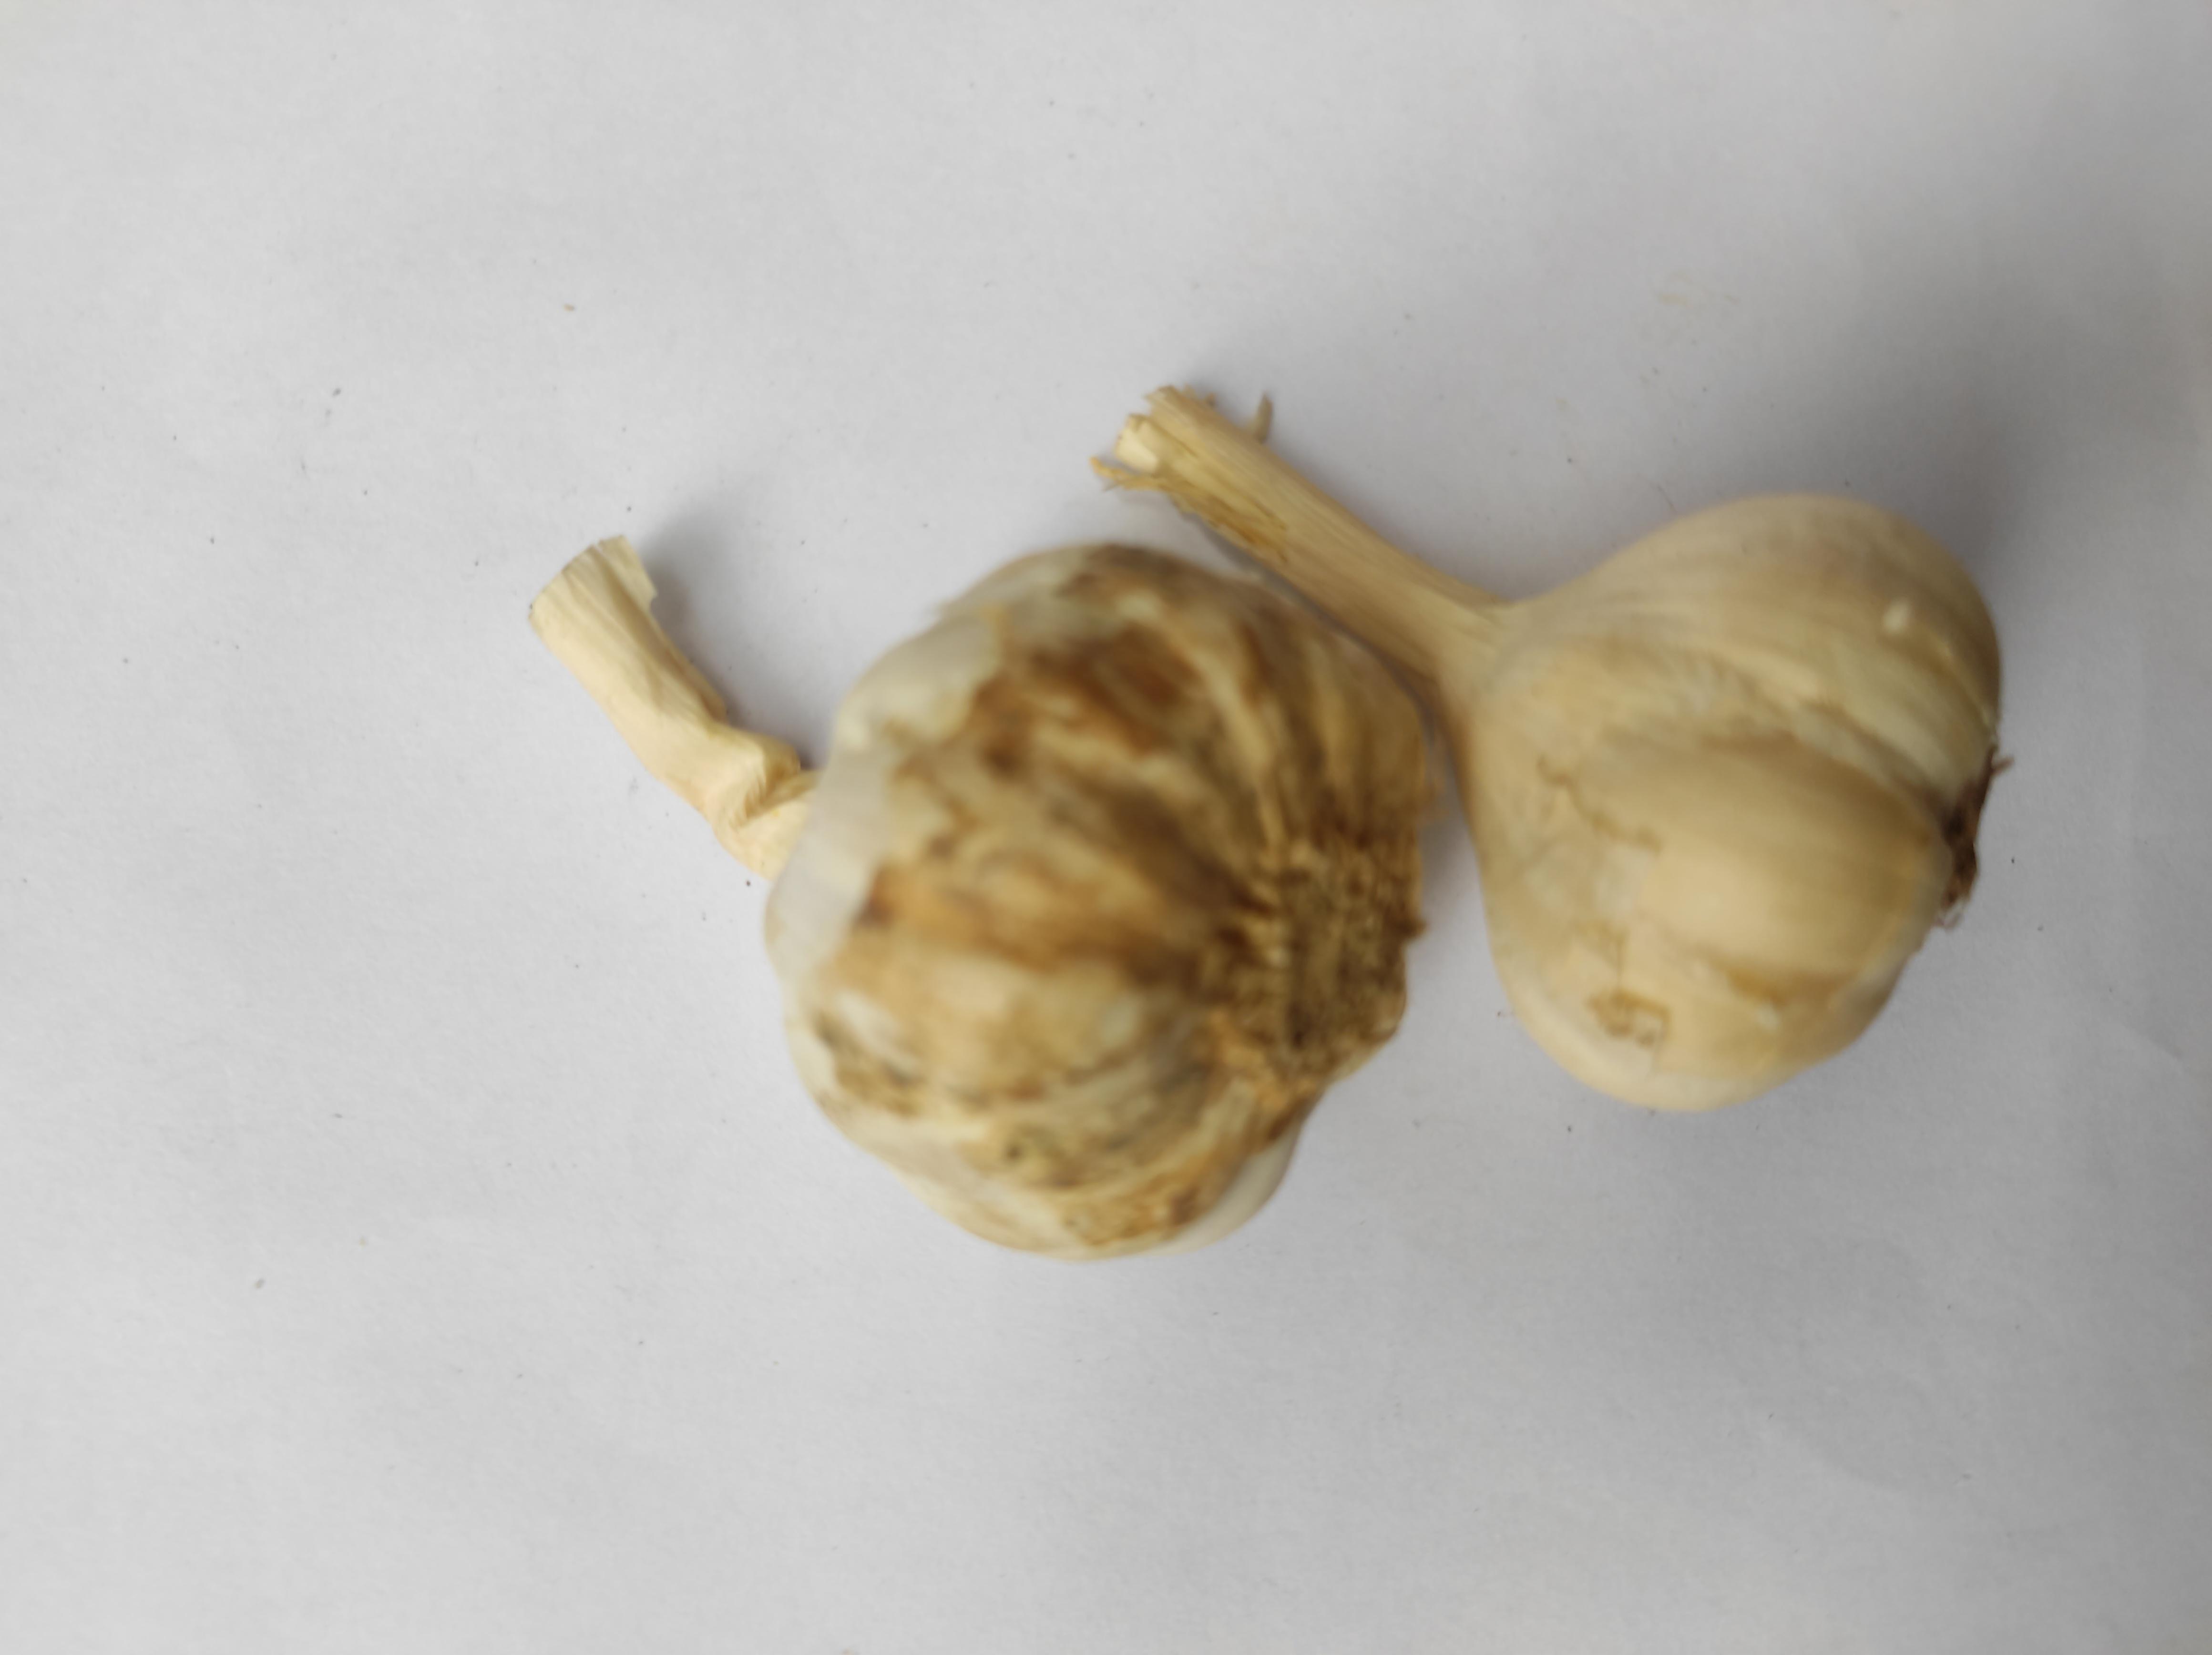
Label: Garlic